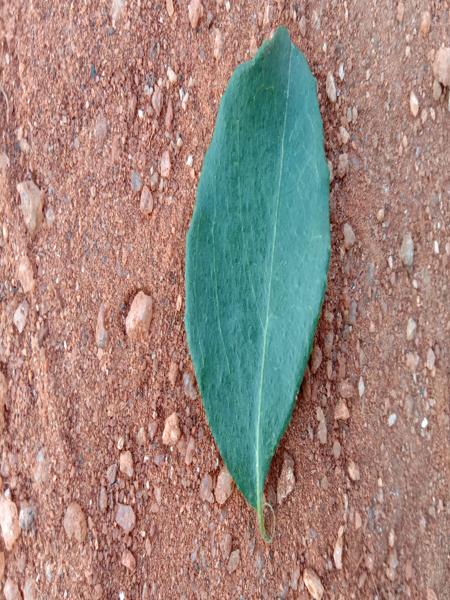
Plant: Curry